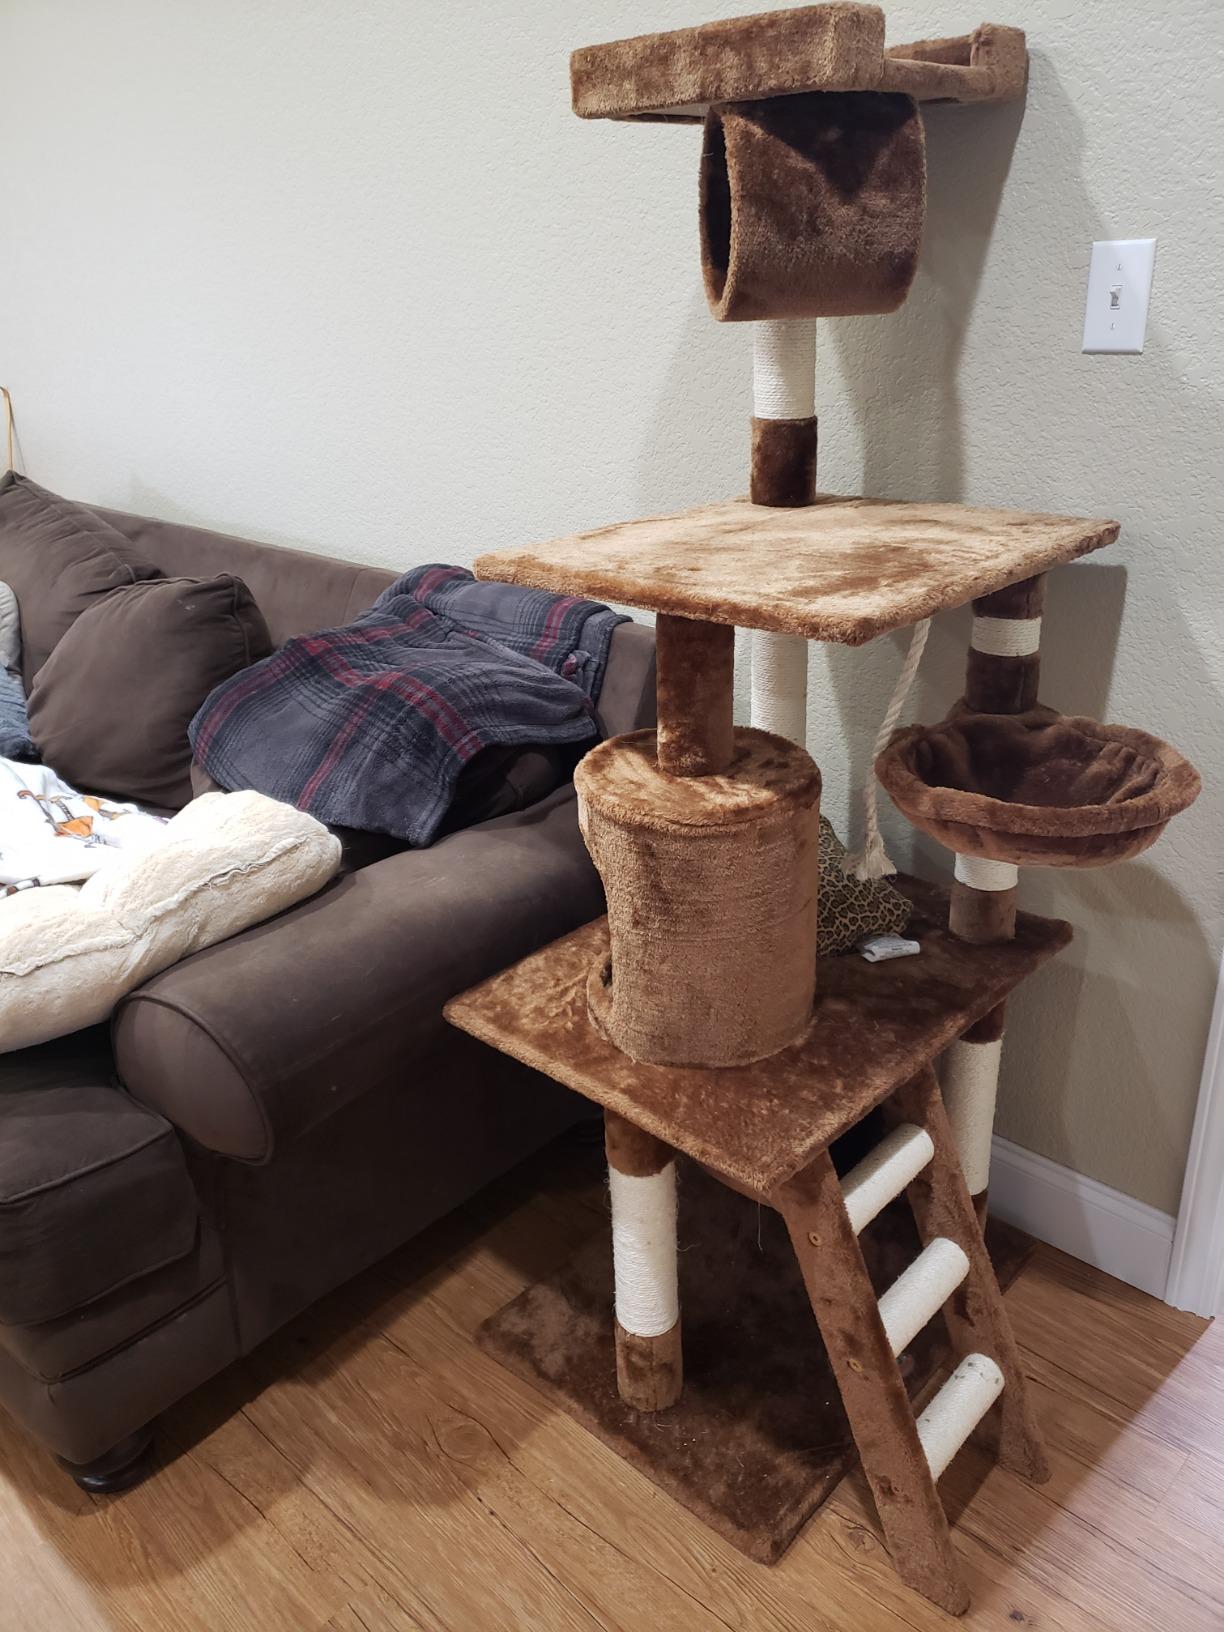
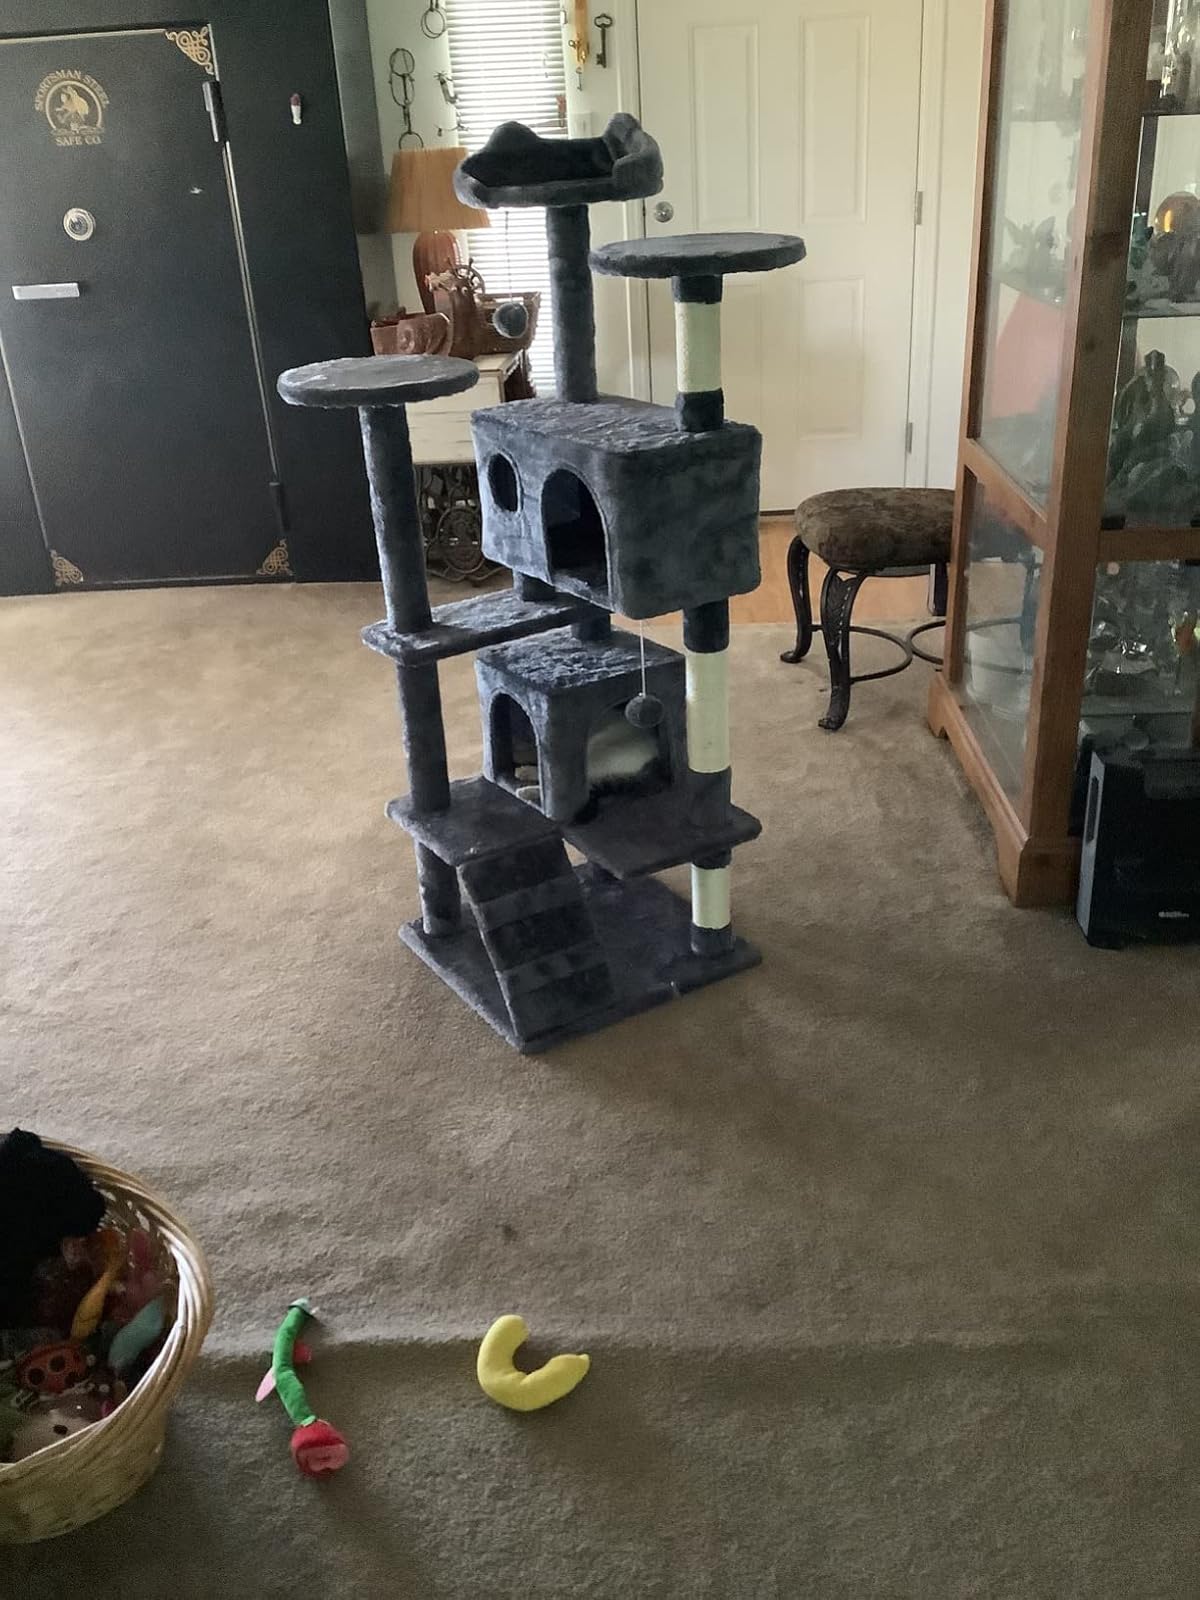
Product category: items_cat tree
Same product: no